Pit (game)

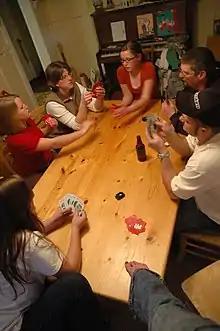
A group of people playing "Pit".

The number of commodities included in each round is equal to the number of players. Each player is dealt nine cards; two players get ten if the Bear and the Bull are included in play.